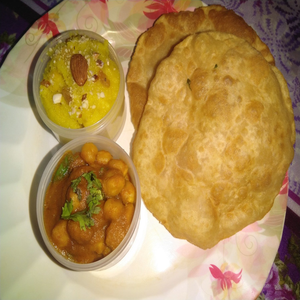
Dish: cholebhature